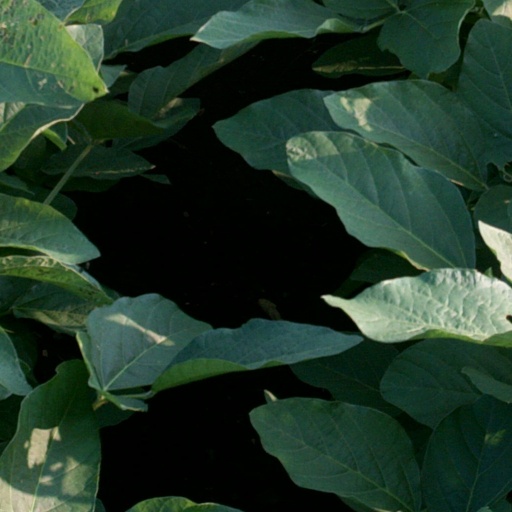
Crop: soybean